Anna Unterberger

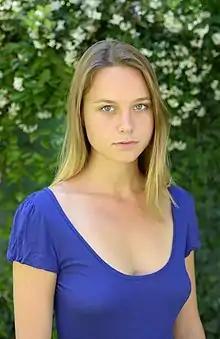
Unterberger in 2012

While Anna was a child, her Danish mother worked in a theatre with disabled people. By the time she was in high school she knew she wanted to be an actress. After finishing high school she financed her early drama and vocal training by doing odd jobs. From 2005 to 2009, she went to school at the Vienna Conservatory. Early in her career she acted at the State Theater in Copenhagen, at the Summer Festival in Kottingbrunn, and in the Drachengasse theater in Vienna. In 2008 she also appeared in film productions and in 2009 and 2010 she became an ensemble member at the Salzburger Landestheater. She currently lives in Salzburg, Vienna, Berlin, or Munich, traveling between them as her job requires her.